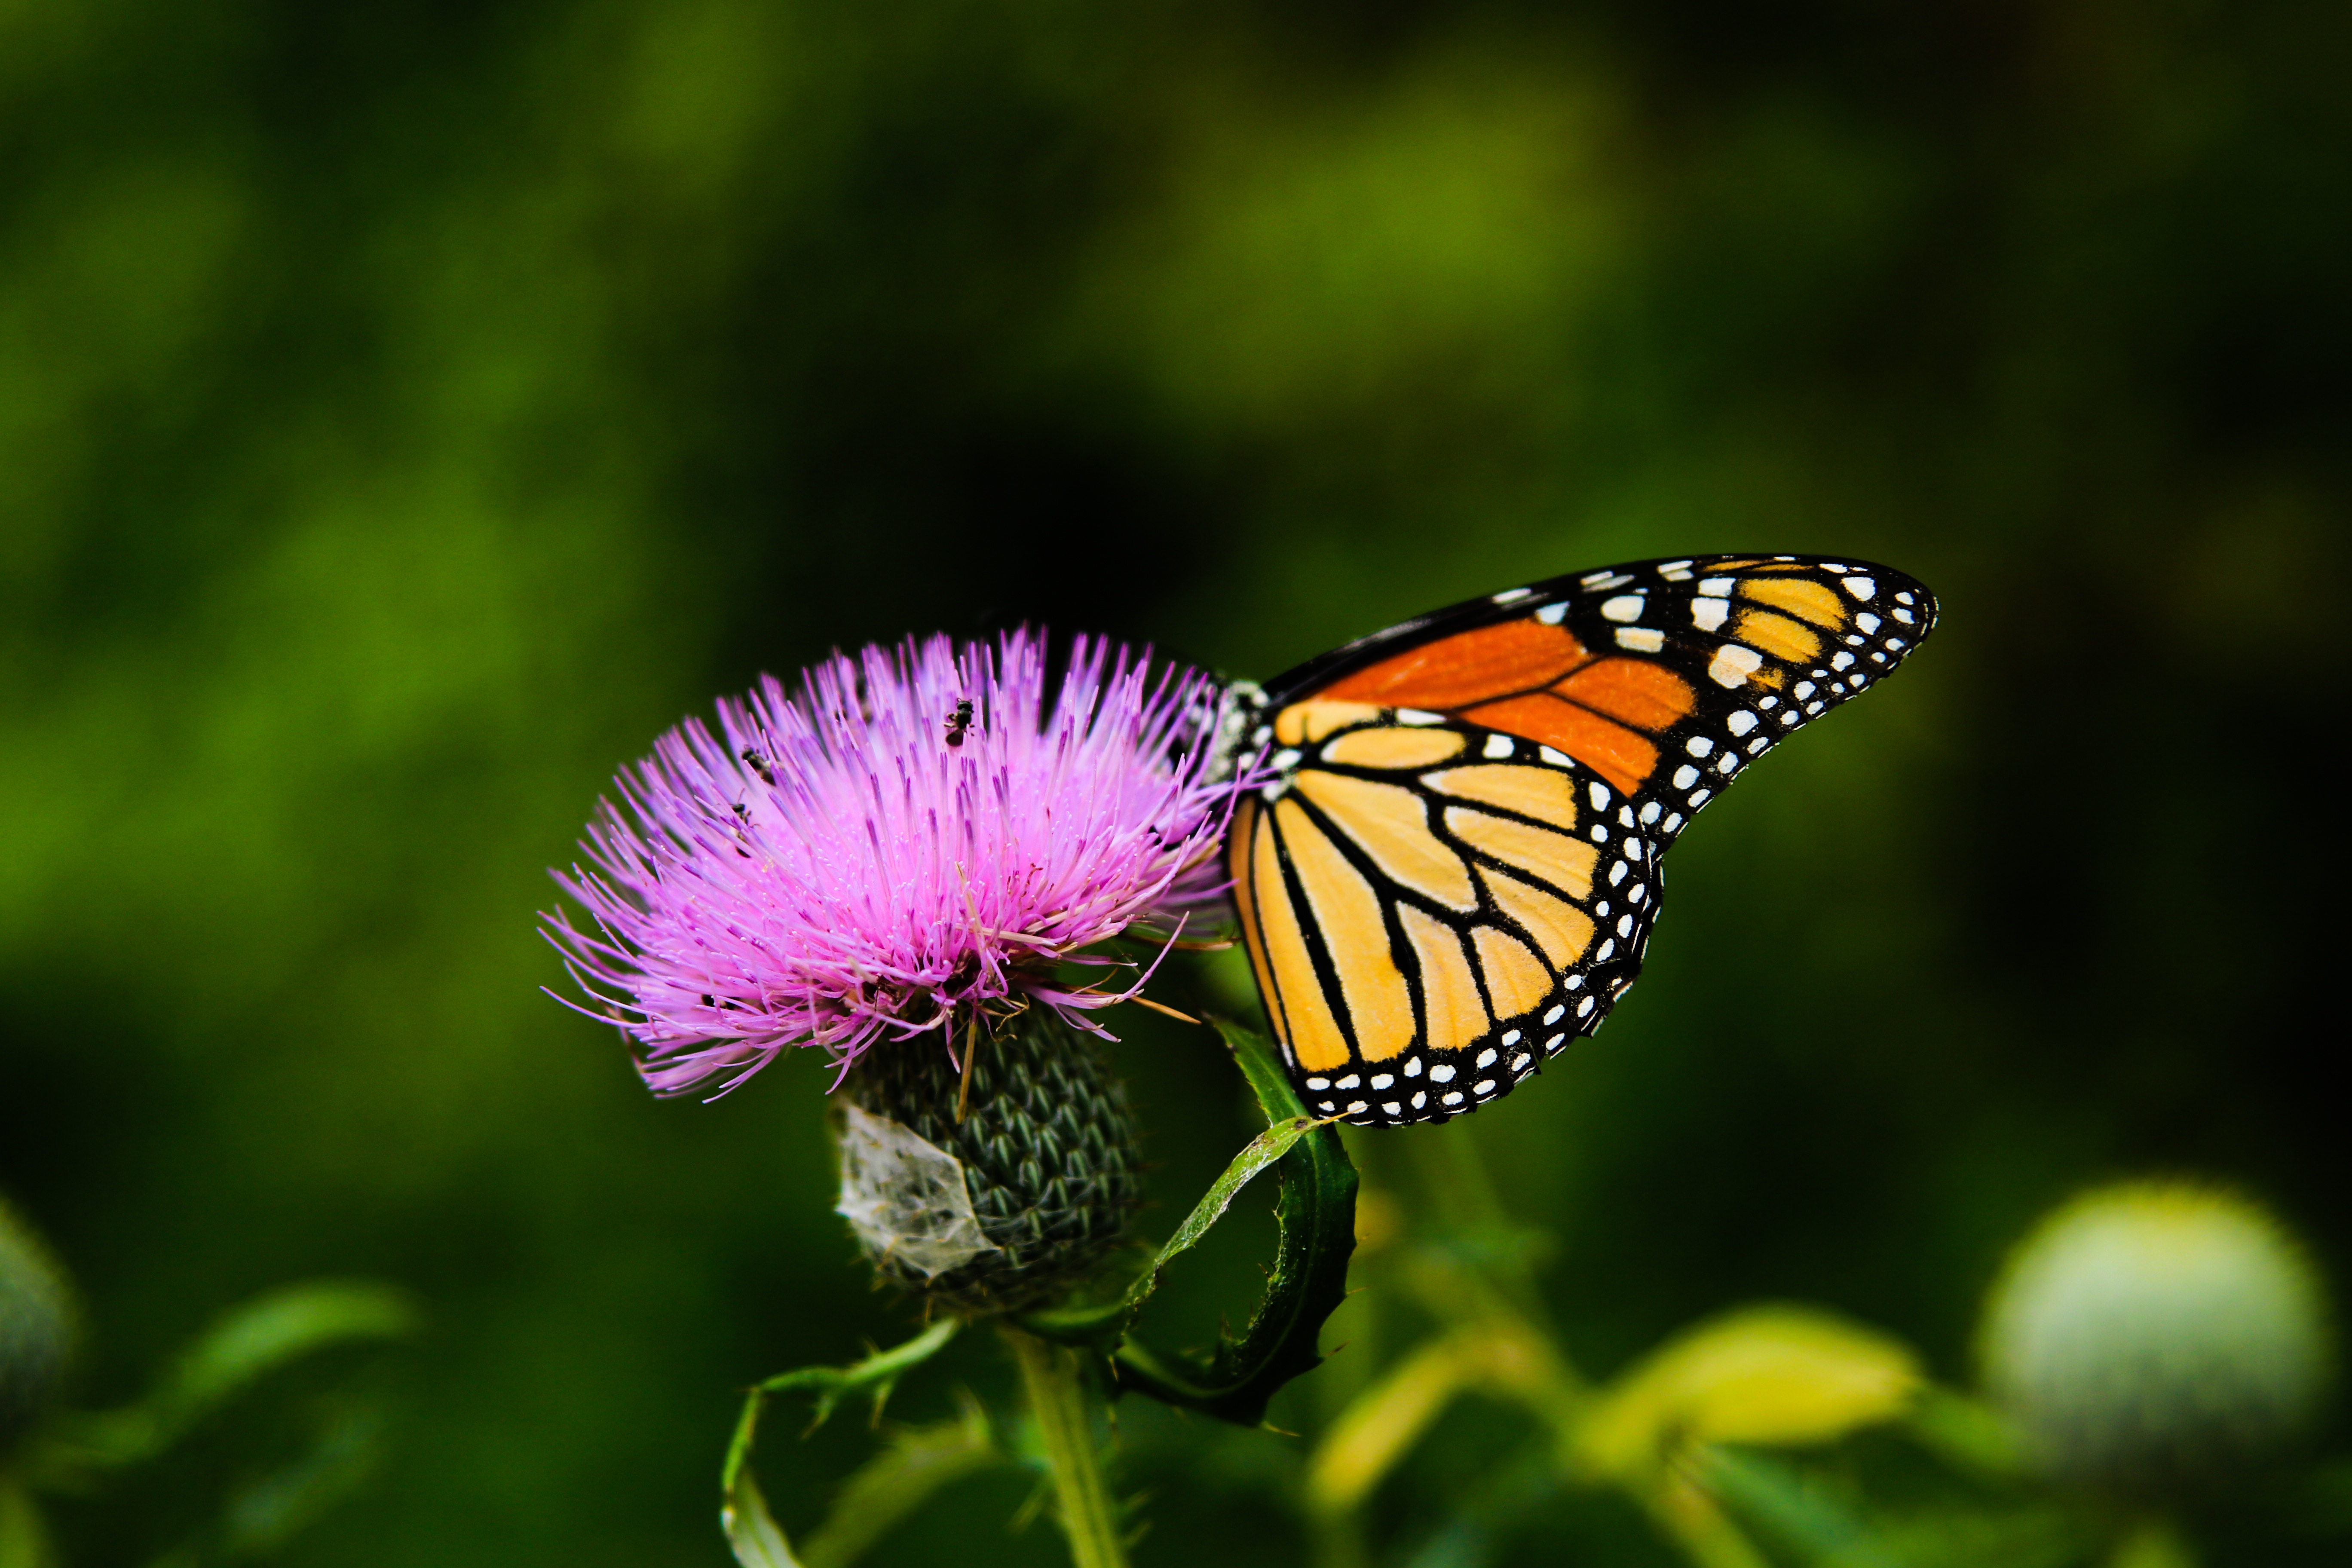
nature, plant, photography, flower, wildlife, insect, bug, botany, butterfly, flora, fauna, invertebrate, close up, monarch butterfly, thistle, nectar, macro photography, arthropod, pollinator, moths and butterflies, lycaenid, brush footed butterfly